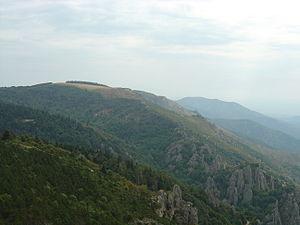
Le sommet Méjan (1458m) et les crêtes du Tanargue et le Cham du Cros (1202m) vus depuis le signal de Coucoulude (1448m)
La Souche est une commune de la Cévenne ardéchoise située à 16 kilomètres d'Aubenas et à 29 kilomètres de Langogne. Les habitants de la municipalité s'appellent les Souchois et les Souchoises, ils étaient au nombre de 356 au recensement INSEE de 2011. Administrativement, la localité fait partie du canton de Haute-Ardèche, lui-même compris dans le département de l'Ardèche, en région Auvergne-Rhône-Alpes. La municipalité est adhérente de la communauté de communes Ardèche des Sources et Volcans depuis sa création en 2014.
Valgorge est une commune française, située dans le département de l'Ardèche en région Auvergne-Rhône-Alpes.
Le sommet de Méjan, situé dans le massif du Tanargue et le département de l'Ardèche, est un pic culminant à 1 457 mètres d'altitude. Il est situé sur les communes de Valgorge et La Souche.
Le Tanargue est un massif français compris dans le Massif central, culminant à 1 511 mètres au sommet du Grand Tanargue. Allongé d'ouest en est sur 15 à 20 kilomètres, son pourtour fait environ 50 kilomètres pour une surface de 4 725,79 hectares. Il est surnommé « montagne du Tonnerre ». Le massif possède également un climat cévenol caractéristique, avec des cumuls annuels de précipitations parmi les plus hauts de France métropolitaine. En raison de ses particularités topographiques, géologiques et climatiques, il est une figure symbolique importante de l'Ardèche, ayant alimenté récits et représentations artistiques.